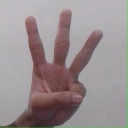
अक्षर: व